HMS Formidable (67)

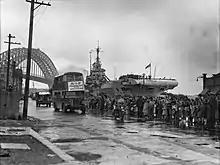
Friends and relatives of repatriated Australian POWs wave them off as they depart in buses after disembarking from "Formidable" at Sydney in October 1945

The detonation of the bomb put a large dent in the flight deck, around by and deep, with a hole in the center and much spalling from the underside. It killed 2 officers and 6 ratings, wounding 55 other crewmen. A fragment from the flight-deck armour penetrated the hangar-deck armour and passed through the centre-boiler uptakes, the centre-boiler room itself, and an oil tank before it came to rest in the inner bottom. The fragment severed the steam pipes in the centre-boiler room and forced its evacuation, cutting the ship's speed to . The blast on the flight deck blew the Avenger closest to it over the side and set another one on fire. Shrapnel from the blast peppered the island, causing the bulk of the casualties, and severed many electrical cables, including those for most of the ship's radars. The fires on the flight deck and in the hangar were extinguished by 11:55, and seven Avengers and a Corsair which were damaged beyond repair were dumped over the side. The bomb struck at the intersection of three armour plates and dented the plates over an area . The dent was filled by wood and concrete and covered by thin steel plates tack-welded to the deck so that she was able to operate aircraft by 17:00 and steam at a speed of . Thirteen of her Corsairs had been airborne at the time of the attack and they operated from the other carriers for a time. The damage to the boiler room and its steam pipes was repaired so that the centre boilers could be reconnected to the engines at 02:00 the next day.